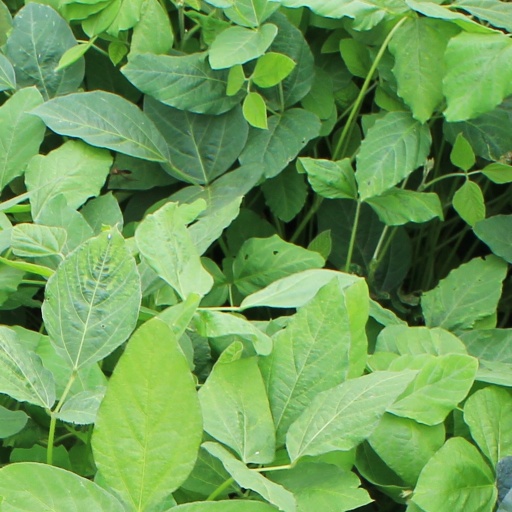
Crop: soybean